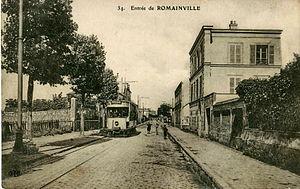
Carte postale ancienne éditée par ELD, n°34
La Compagnie des tramways de l'Est parisien exploitait entre 1900 et 1921 un réseau de tramways électriques à l'est de Paris.